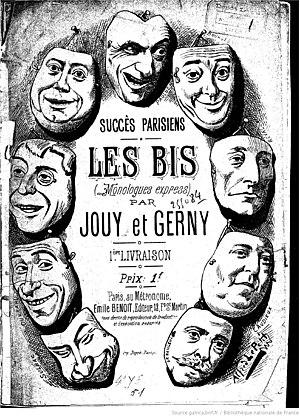
Les Bis, monologues de Jouy et Gerny
Ernest Lucien Gerny, né le 26 février 1851 à Vitry-le-François et mort le 29 juillet 1915 à Saint-Mandé, est un auteur dramatique et compositeur français.